Gilmar

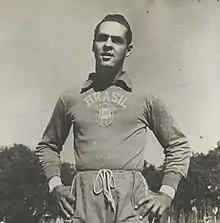
Gilmar in 1962

Gilmar played 94 times with the Brazil national team. He was selected to the national squad for three straight World Cups, between 1958 and 1966. He was part of the starting team in the first two World Cups Brazil won, in 1958 and 1962, and is the only goalkeeper to win two consecutive World Cups in the starting position.